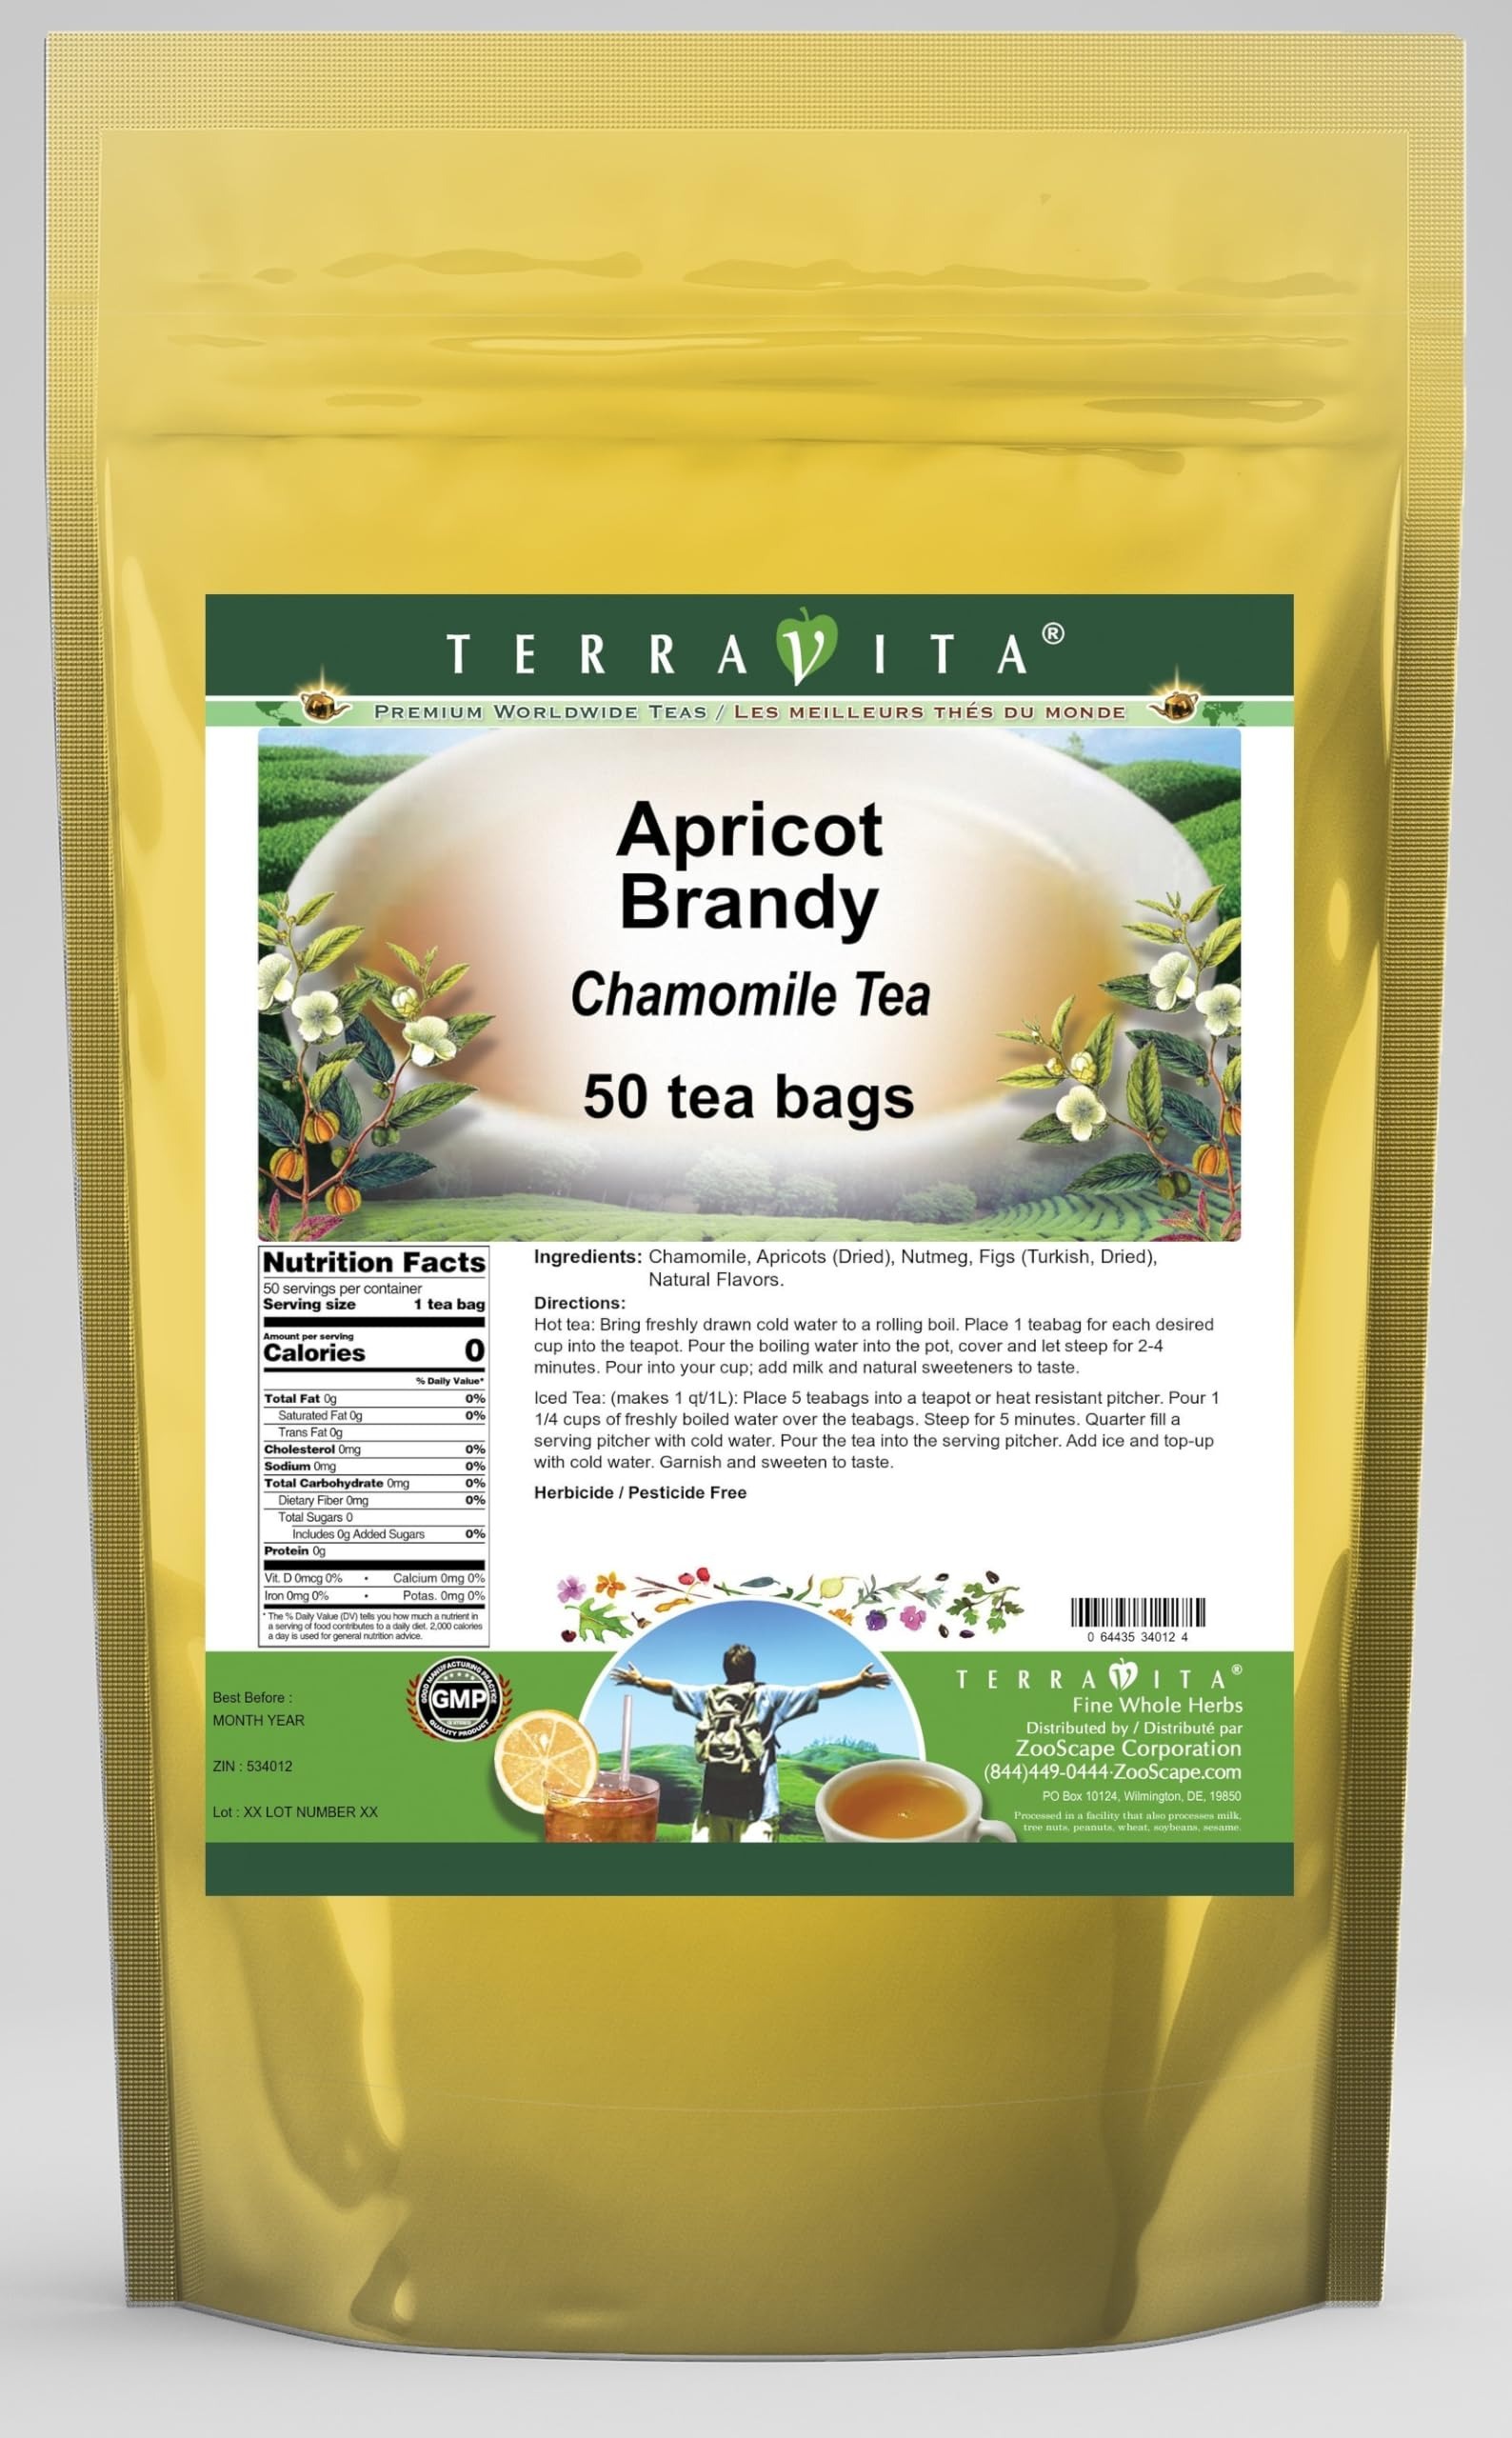
Item Name: Apricot Brandy Chamomile Tea (50 tea bags, ZIN: 534012) - 2 Pack
Bullet Point 1: Our Apricot Brandy Chamomile Tea is a delicious flavored Chamomile tea with Apricots, Nutmeg and Figs that you will enjoy relaxing with anytime! The natural Apricot Brandy taste is delicious! - Ingredients: Chamomile tea, Apricots, Nutmeg, Figs and Natural Apricot Brandy Flavor.
Bullet Point 2: No fillers.
Bullet Point 3: Manufacturer: TerraVita
Bullet Point 4: Size: 50 tea bags
Bullet Point 5: Chamomile Tea Bags - Packed in a convenient upright pouch!
Product Description: Our Apricot Brandy Chamomile Tea is a delicious flavored Chamomile tea with Apricots, Nutmeg and Figs that you will enjoy relaxing with anytime! The natural Apricot Brandy taste is delicious! - Ingredients: Chamomile tea, Apricots, Nutmeg, Figs and Natural Apricot Brandy Flavor. - Hot tea brewing method: Bring freshly drawn cold water to a rolling boil. Place 1 teabag for each desired cup into the teapot. Pour the boiling water into the pot, cover and let steep for 2-4 minutes. Pour into your cup; add milk and natural sweeteners to taste. - Iced tea brewing method: (to make 1 liter/quart): Place 5 teabags into a teapot or heat resistant pitcher. Pour 1 1/4 cups of freshly boiled water over the teabags. Steep for 5 minutes. Quarter fill a serving pitcher with cold water. Pour the tea into the serving pitcher. Add ice and top-up with cold water. Garnish and sweeten to taste. - TerraVita is an exclusive line of premium-quality, natural source products that use only the finest, purest and most potent ingredients found around the world. TerraVita is hallmarked by the highest possible standards of purity, potency, stability and freshness. All of our products are prepared with the highest elements of quality control, from raw materials through the entire manufacturing process, up to and including the moment that the bottles or bags are sealed for freshness and shipped out to you. Our highest possible standards are certified by independent laboratories and backed by our personal guarantee. - TerraVita exists to meet and ensure your family's health and wellness without the harmful effects of chemicals and health products. We strive to make all of our products affordable and reliable and are constantly searching the market to maintain our affordability and to look for new ways to
Value: 100.0
Unit: Count

Price: 59.48